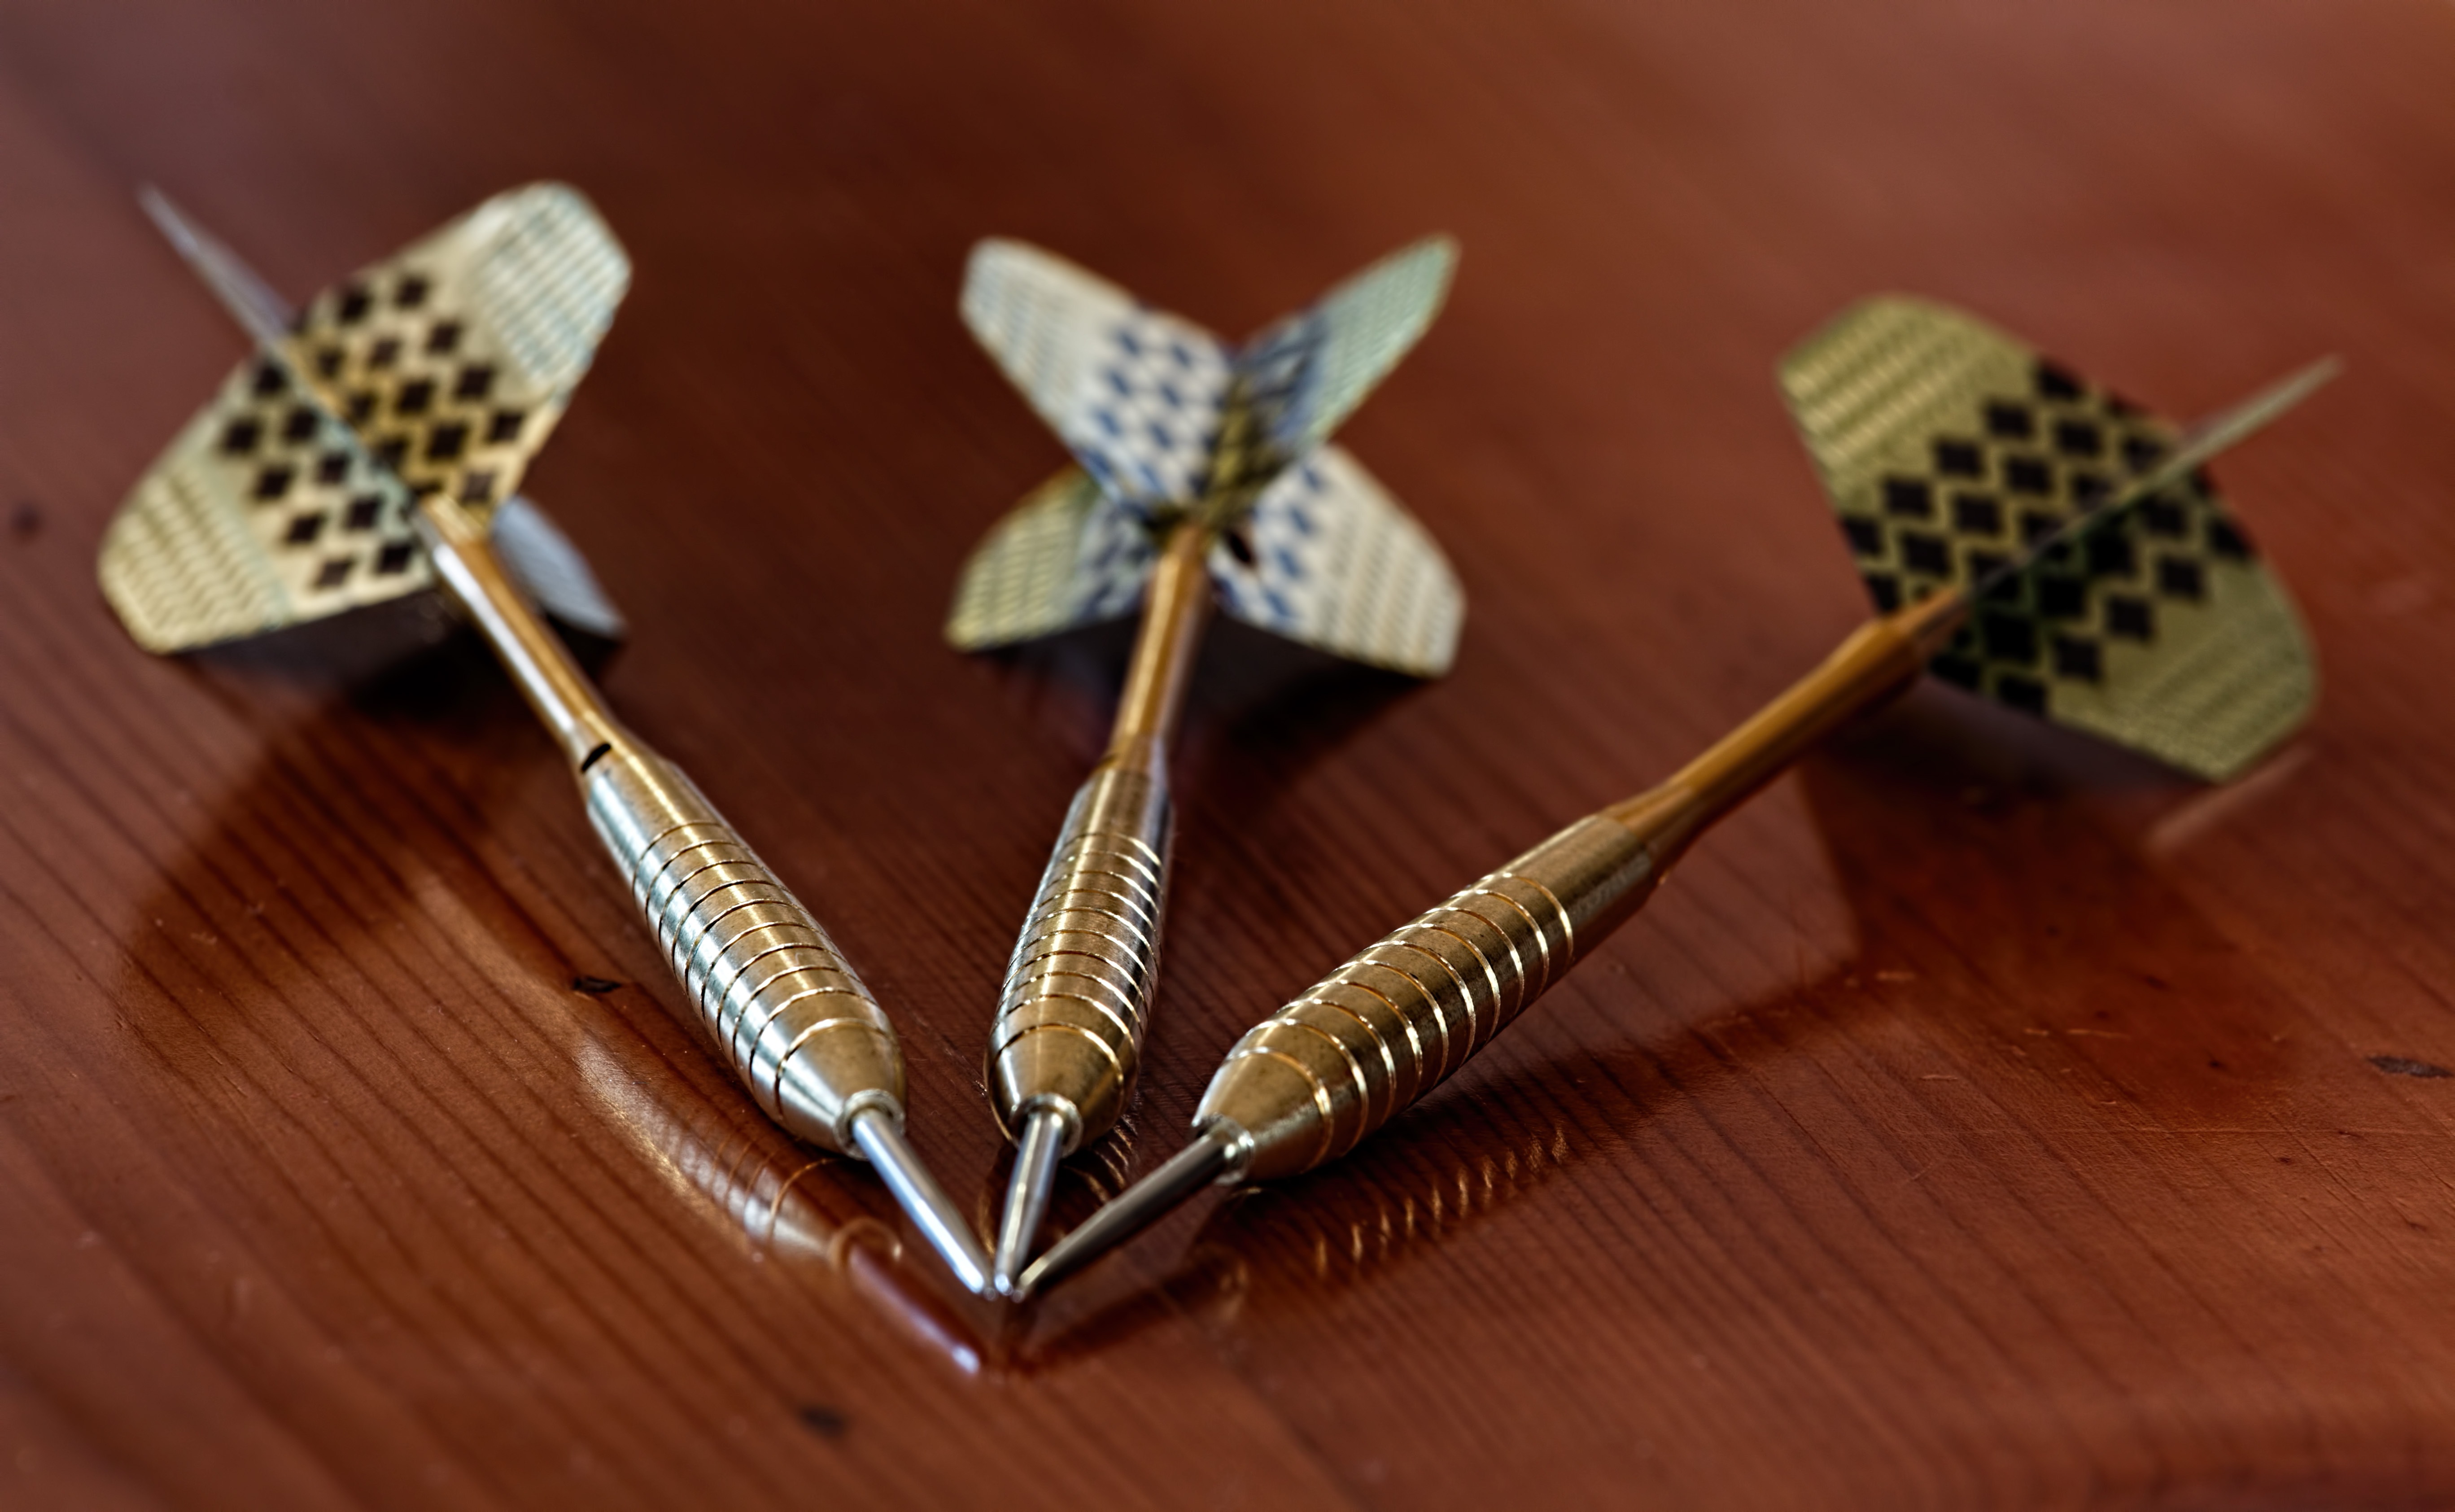
point, goal, jewellery, arrow, focus, earrings, target, aim, pointing, aiming, dart, fashion accessory, intention